Prepulse inhibition

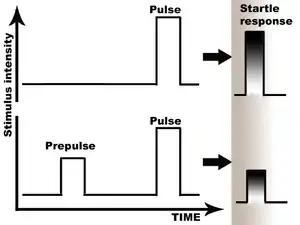
Prepulse inhibition: preceding stimulus attenuates the startle response.

Prepulse inhibition (PPI) is a neurological phenomenon in which a weaker prestimulus (prepulse) inhibits the reaction of an organism to a subsequent strong reflex-eliciting stimulus (pulse), often using the startle reflex. The stimuli are usually acoustic, but tactile stimuli (e.g. via air puffs onto the skin) and light stimuli are also used. When prepulse inhibition is high, the corresponding one-time startle response is reduced.